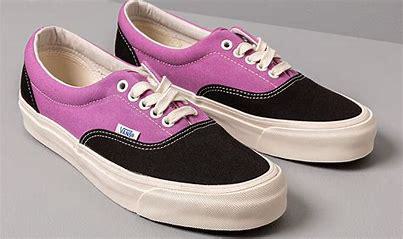
Brand: Vans
Model: Era